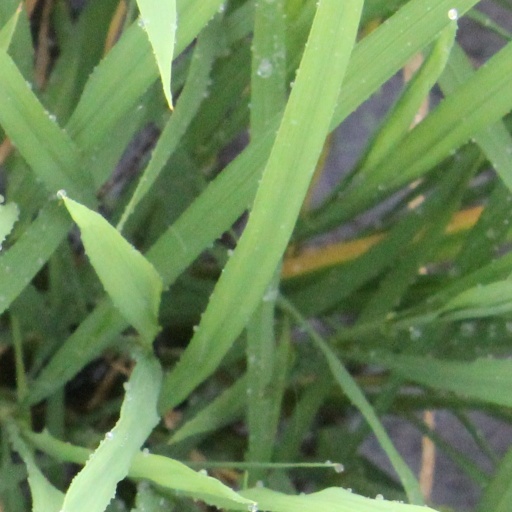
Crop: rice